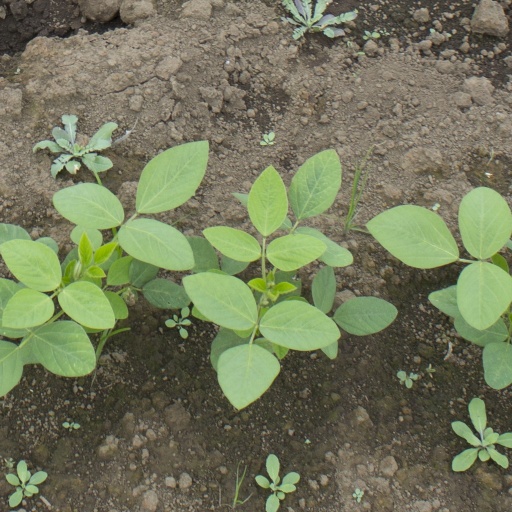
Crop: soybean